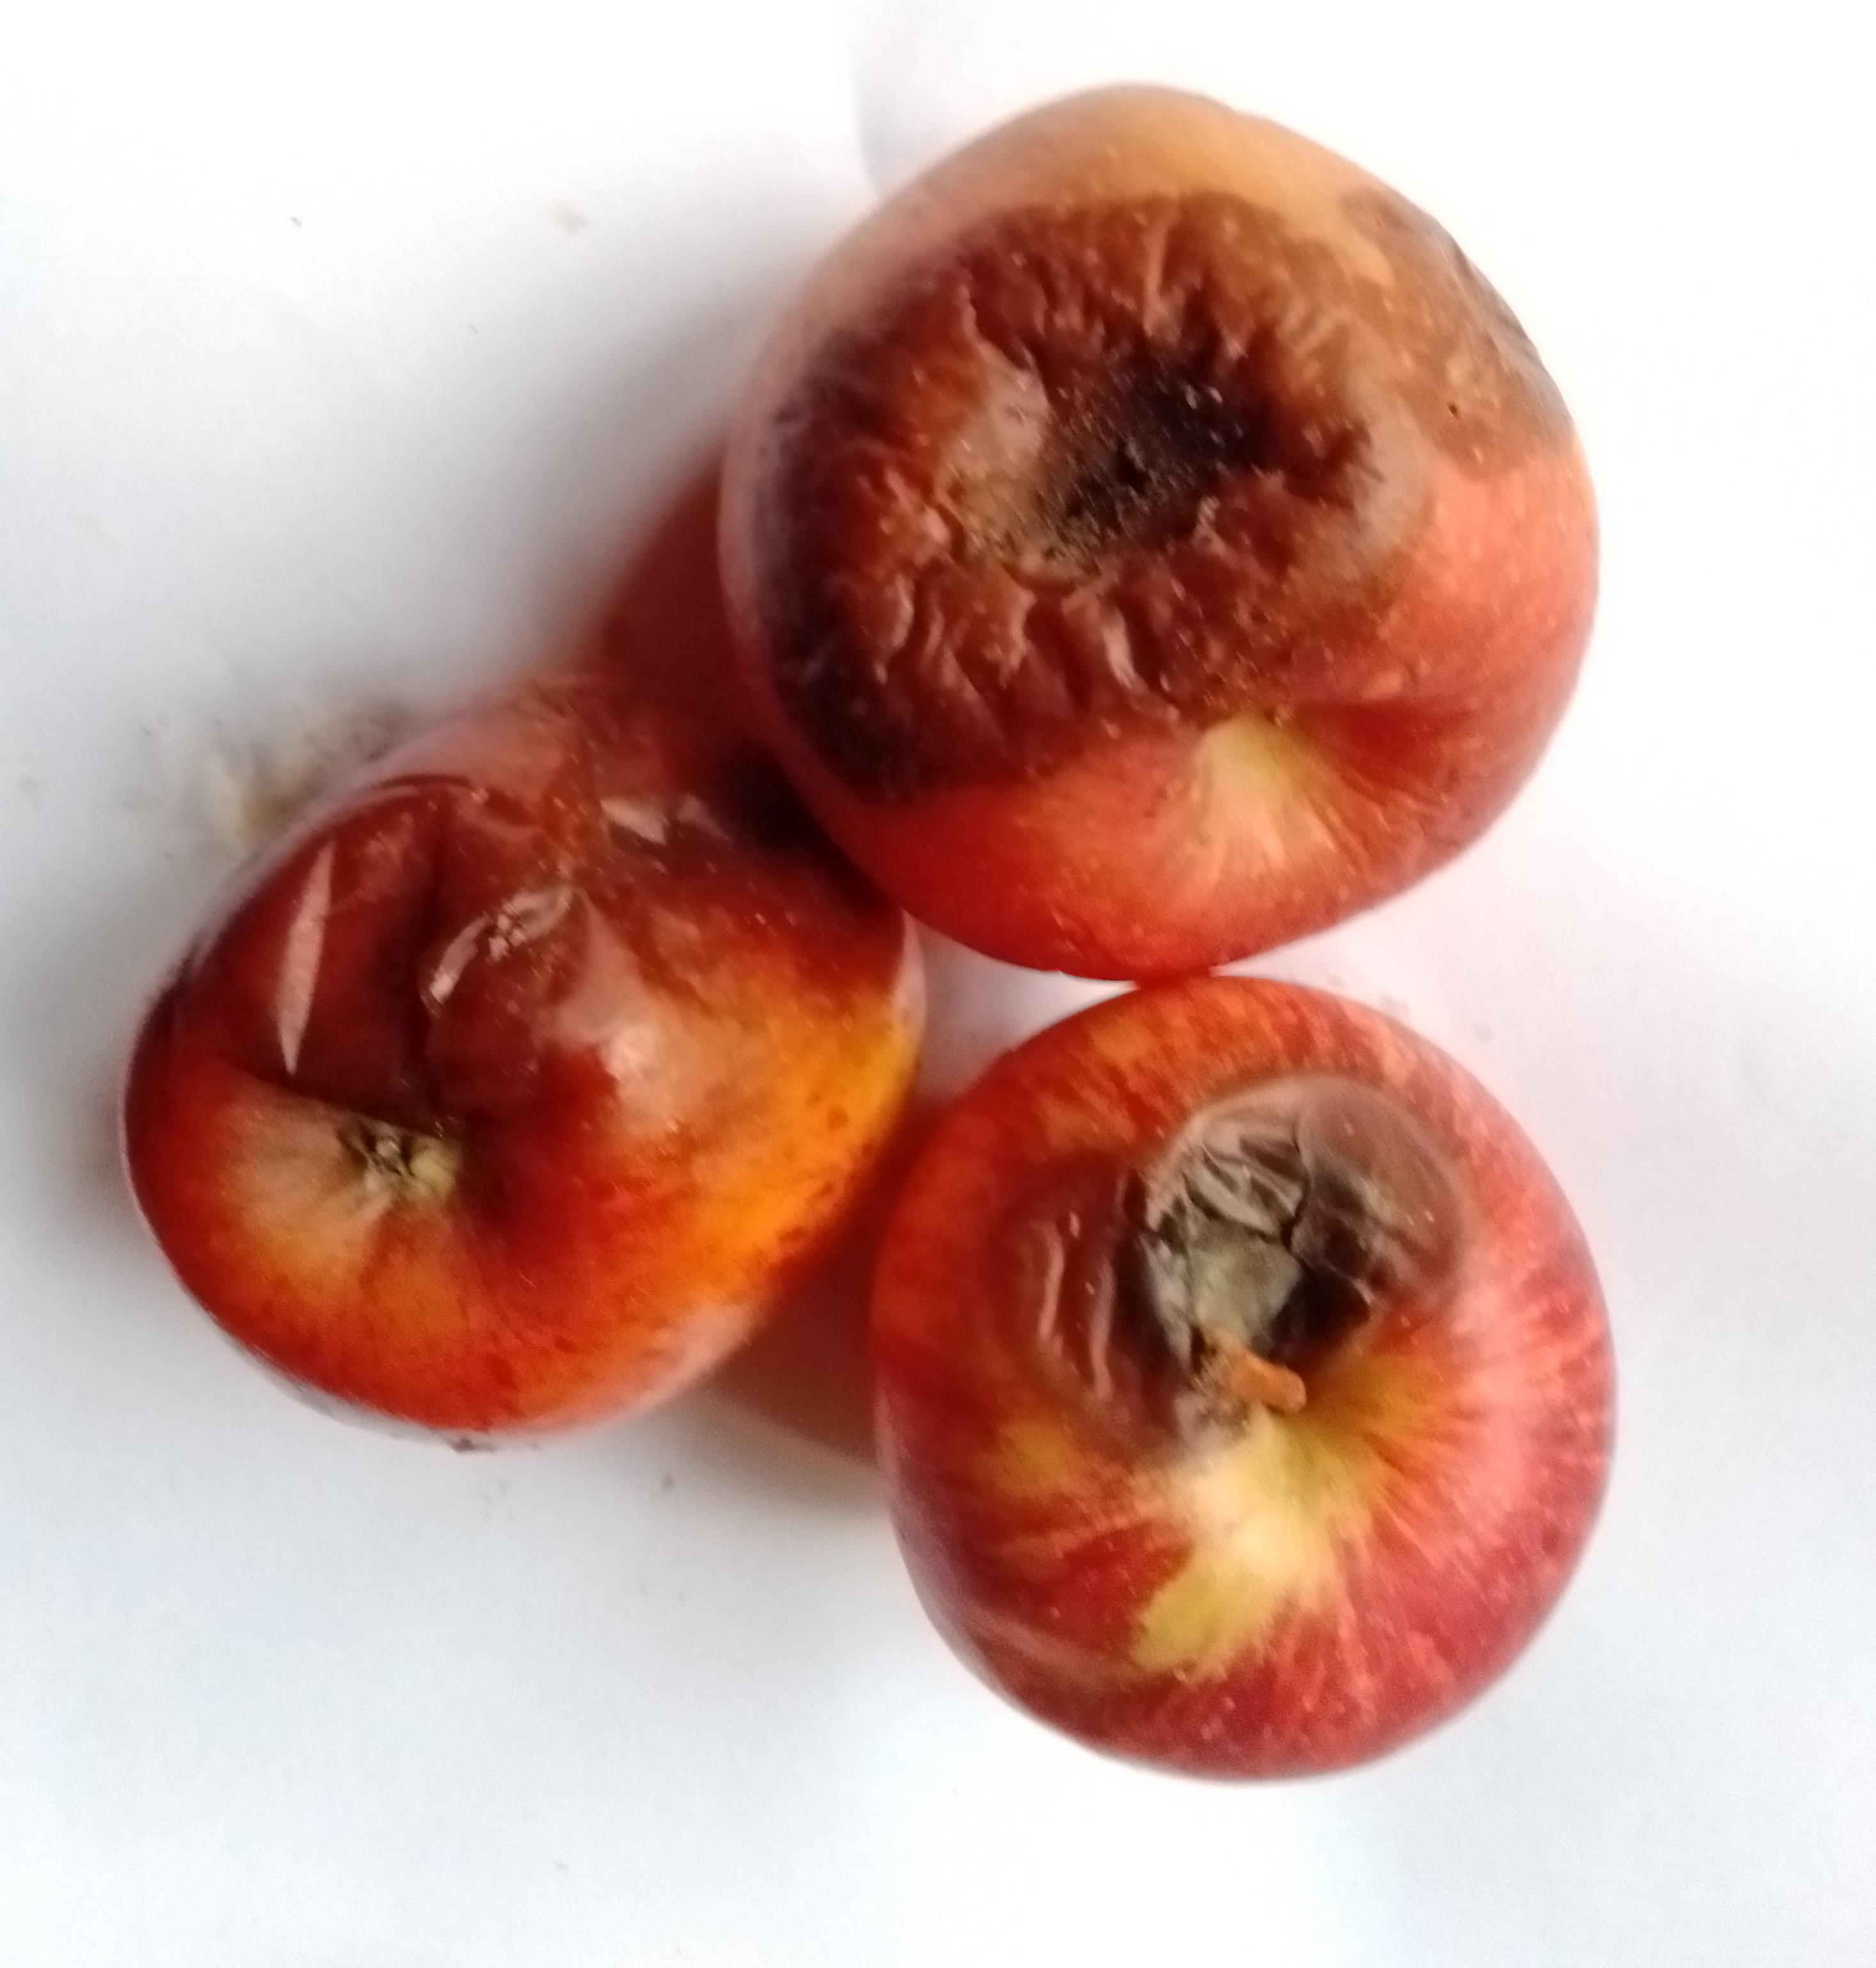
Fruit: apple
Condition: rotten